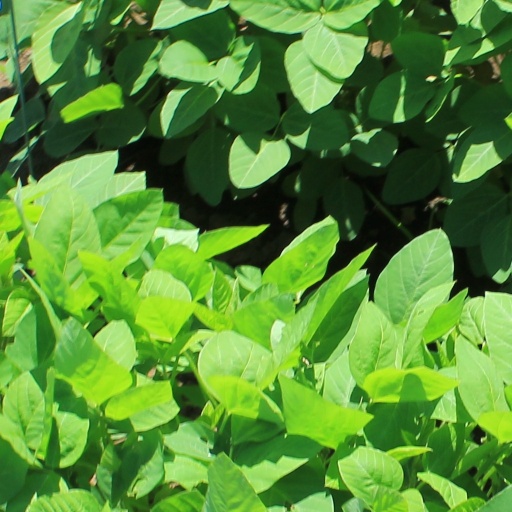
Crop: soybean